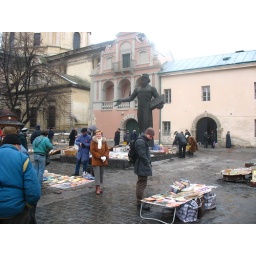
At book market near monument to Ivan Fedoriv